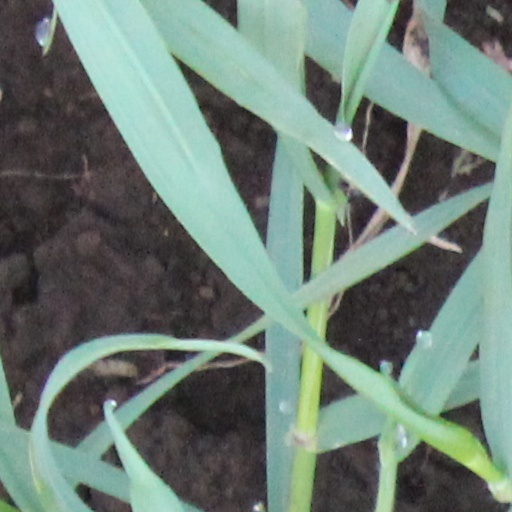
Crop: wheat